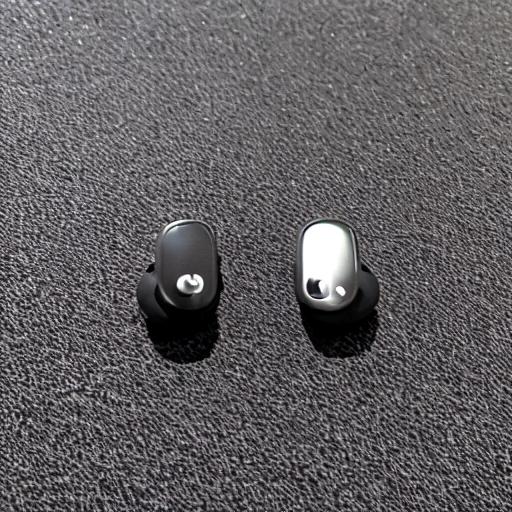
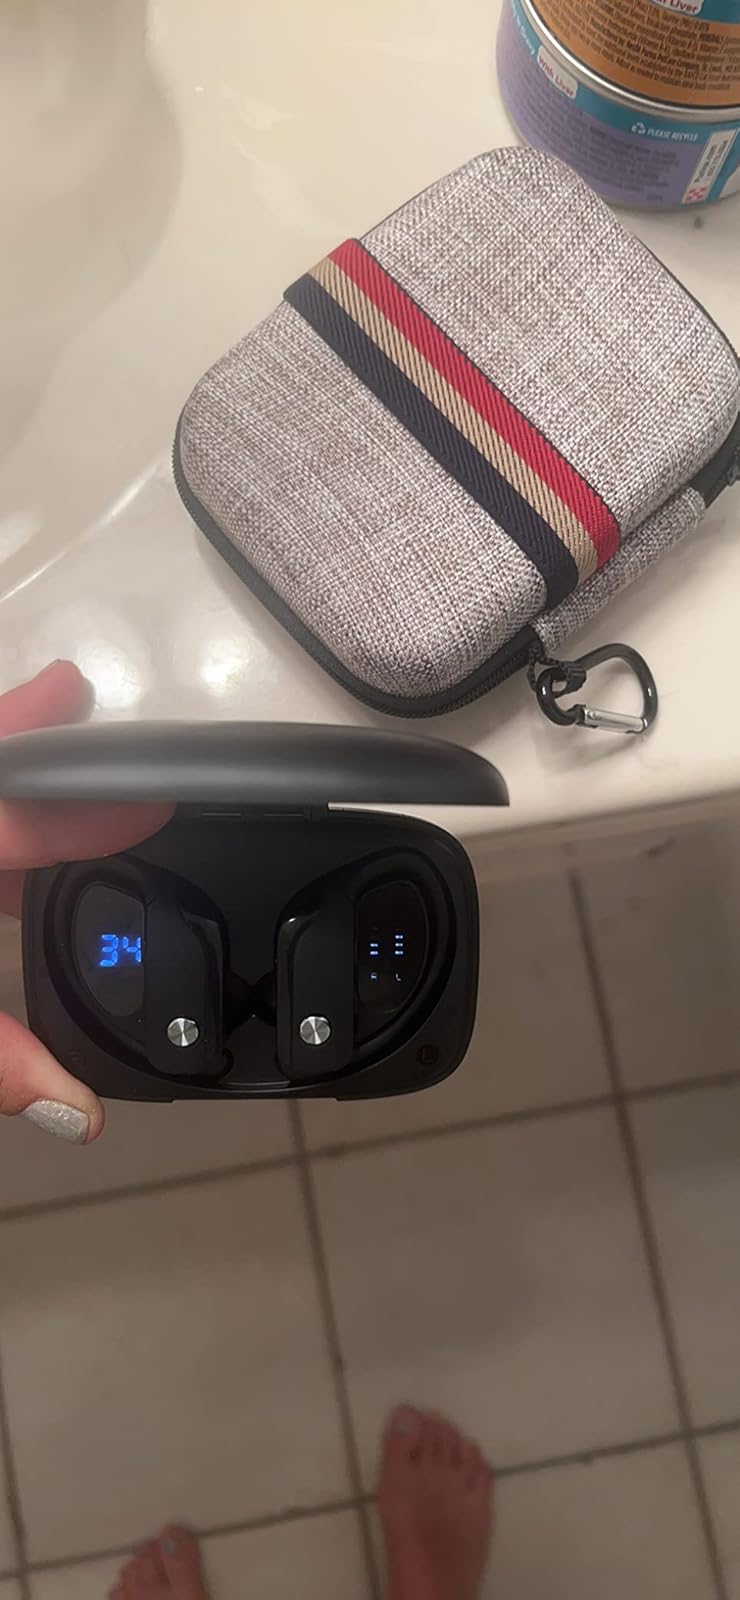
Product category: earbuds
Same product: no